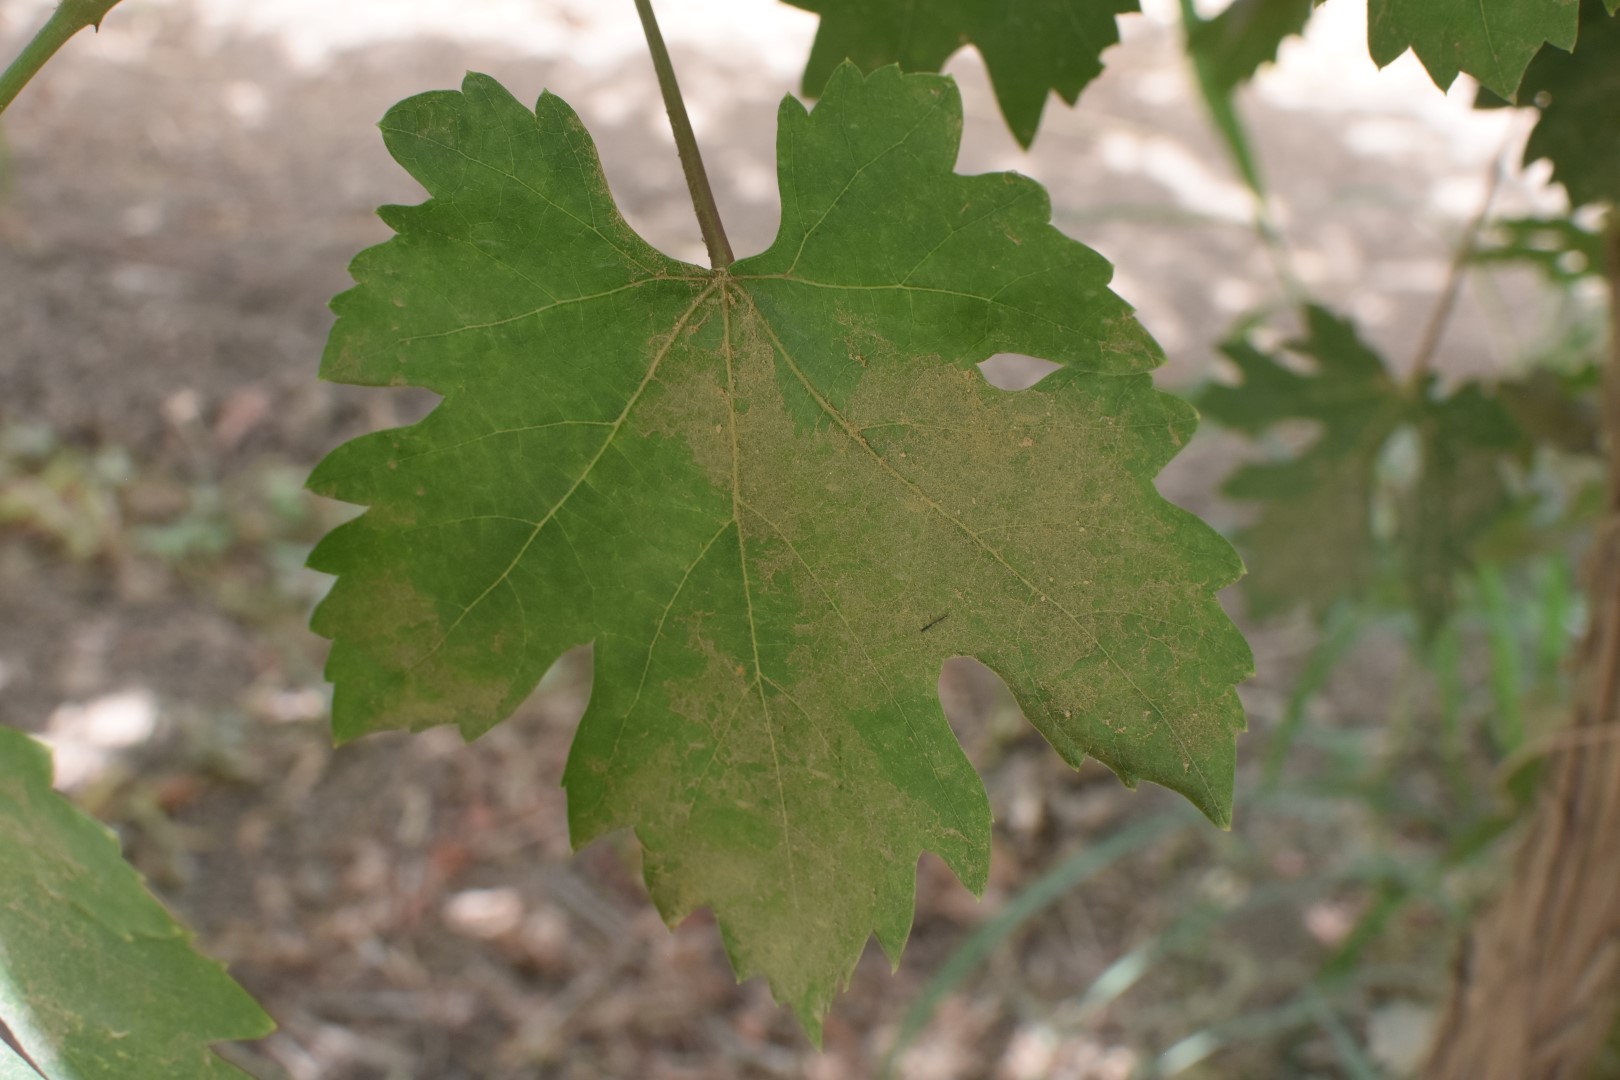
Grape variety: Riasi